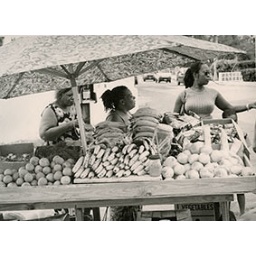
Women in the fruits market